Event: Nepal Earthquake
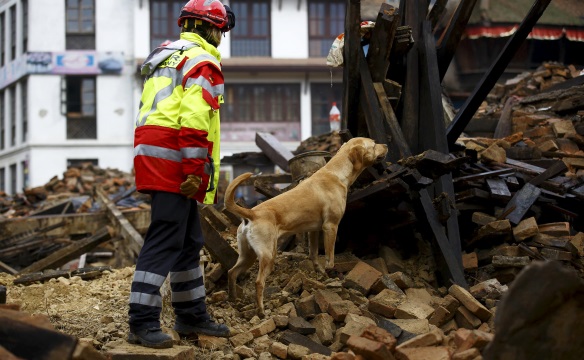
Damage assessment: damage